Martin State Airport

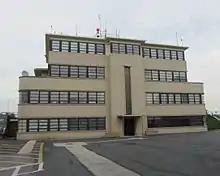
Martin State Airport terminal

Martin State Airport is a joint civil-military public use airport located east of the central business district of Baltimore, in Baltimore County, Maryland, United States. The facility is located within the census-designated place of Middle River on Maryland State Highway 150 (Eastern Boulevard), near the intersection of Maryland State Highway 700 (Martin Boulevard). The Maryland Aviation Administration operates the airport on behalf of the Maryland Department of Transportation. MTN is a general aviation relief airport.